Gotlandsdricka

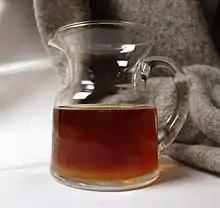
A pitcher of gotlandsdricka

Gotlandsdricka (in modern Gutnish "drikke" or "drikko", and "drikku") is a traditional homebrewed alcoholic beverage made on the island of Gotland, Sweden. It is a kind of ale, closely related to the Finnish "sahti", and Norwegian "maltøl" with a smoky, bitter-sweet, spicy (juniper) flavor. It is similar to gruit.